Lada Samara

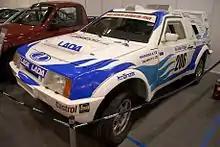
Lada Samara T3

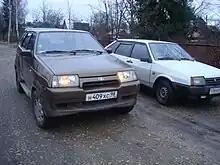
Lada Tarzan (VAZ 210934)

There was also a rear-engined Samara 4x4 rally car, also known as the NAMI 0290, built for the 1985 Soyuz Rally; it had permanent four-wheel drive and a 1,568 cc Zhiguli-based engine, over the rear axle. It was nicknamed Appelsin ("orange", for its paint), and used ZAZ-1102 doors (though the body was mostly fiberglass, weighing only ) and still using factory Samara wheels.